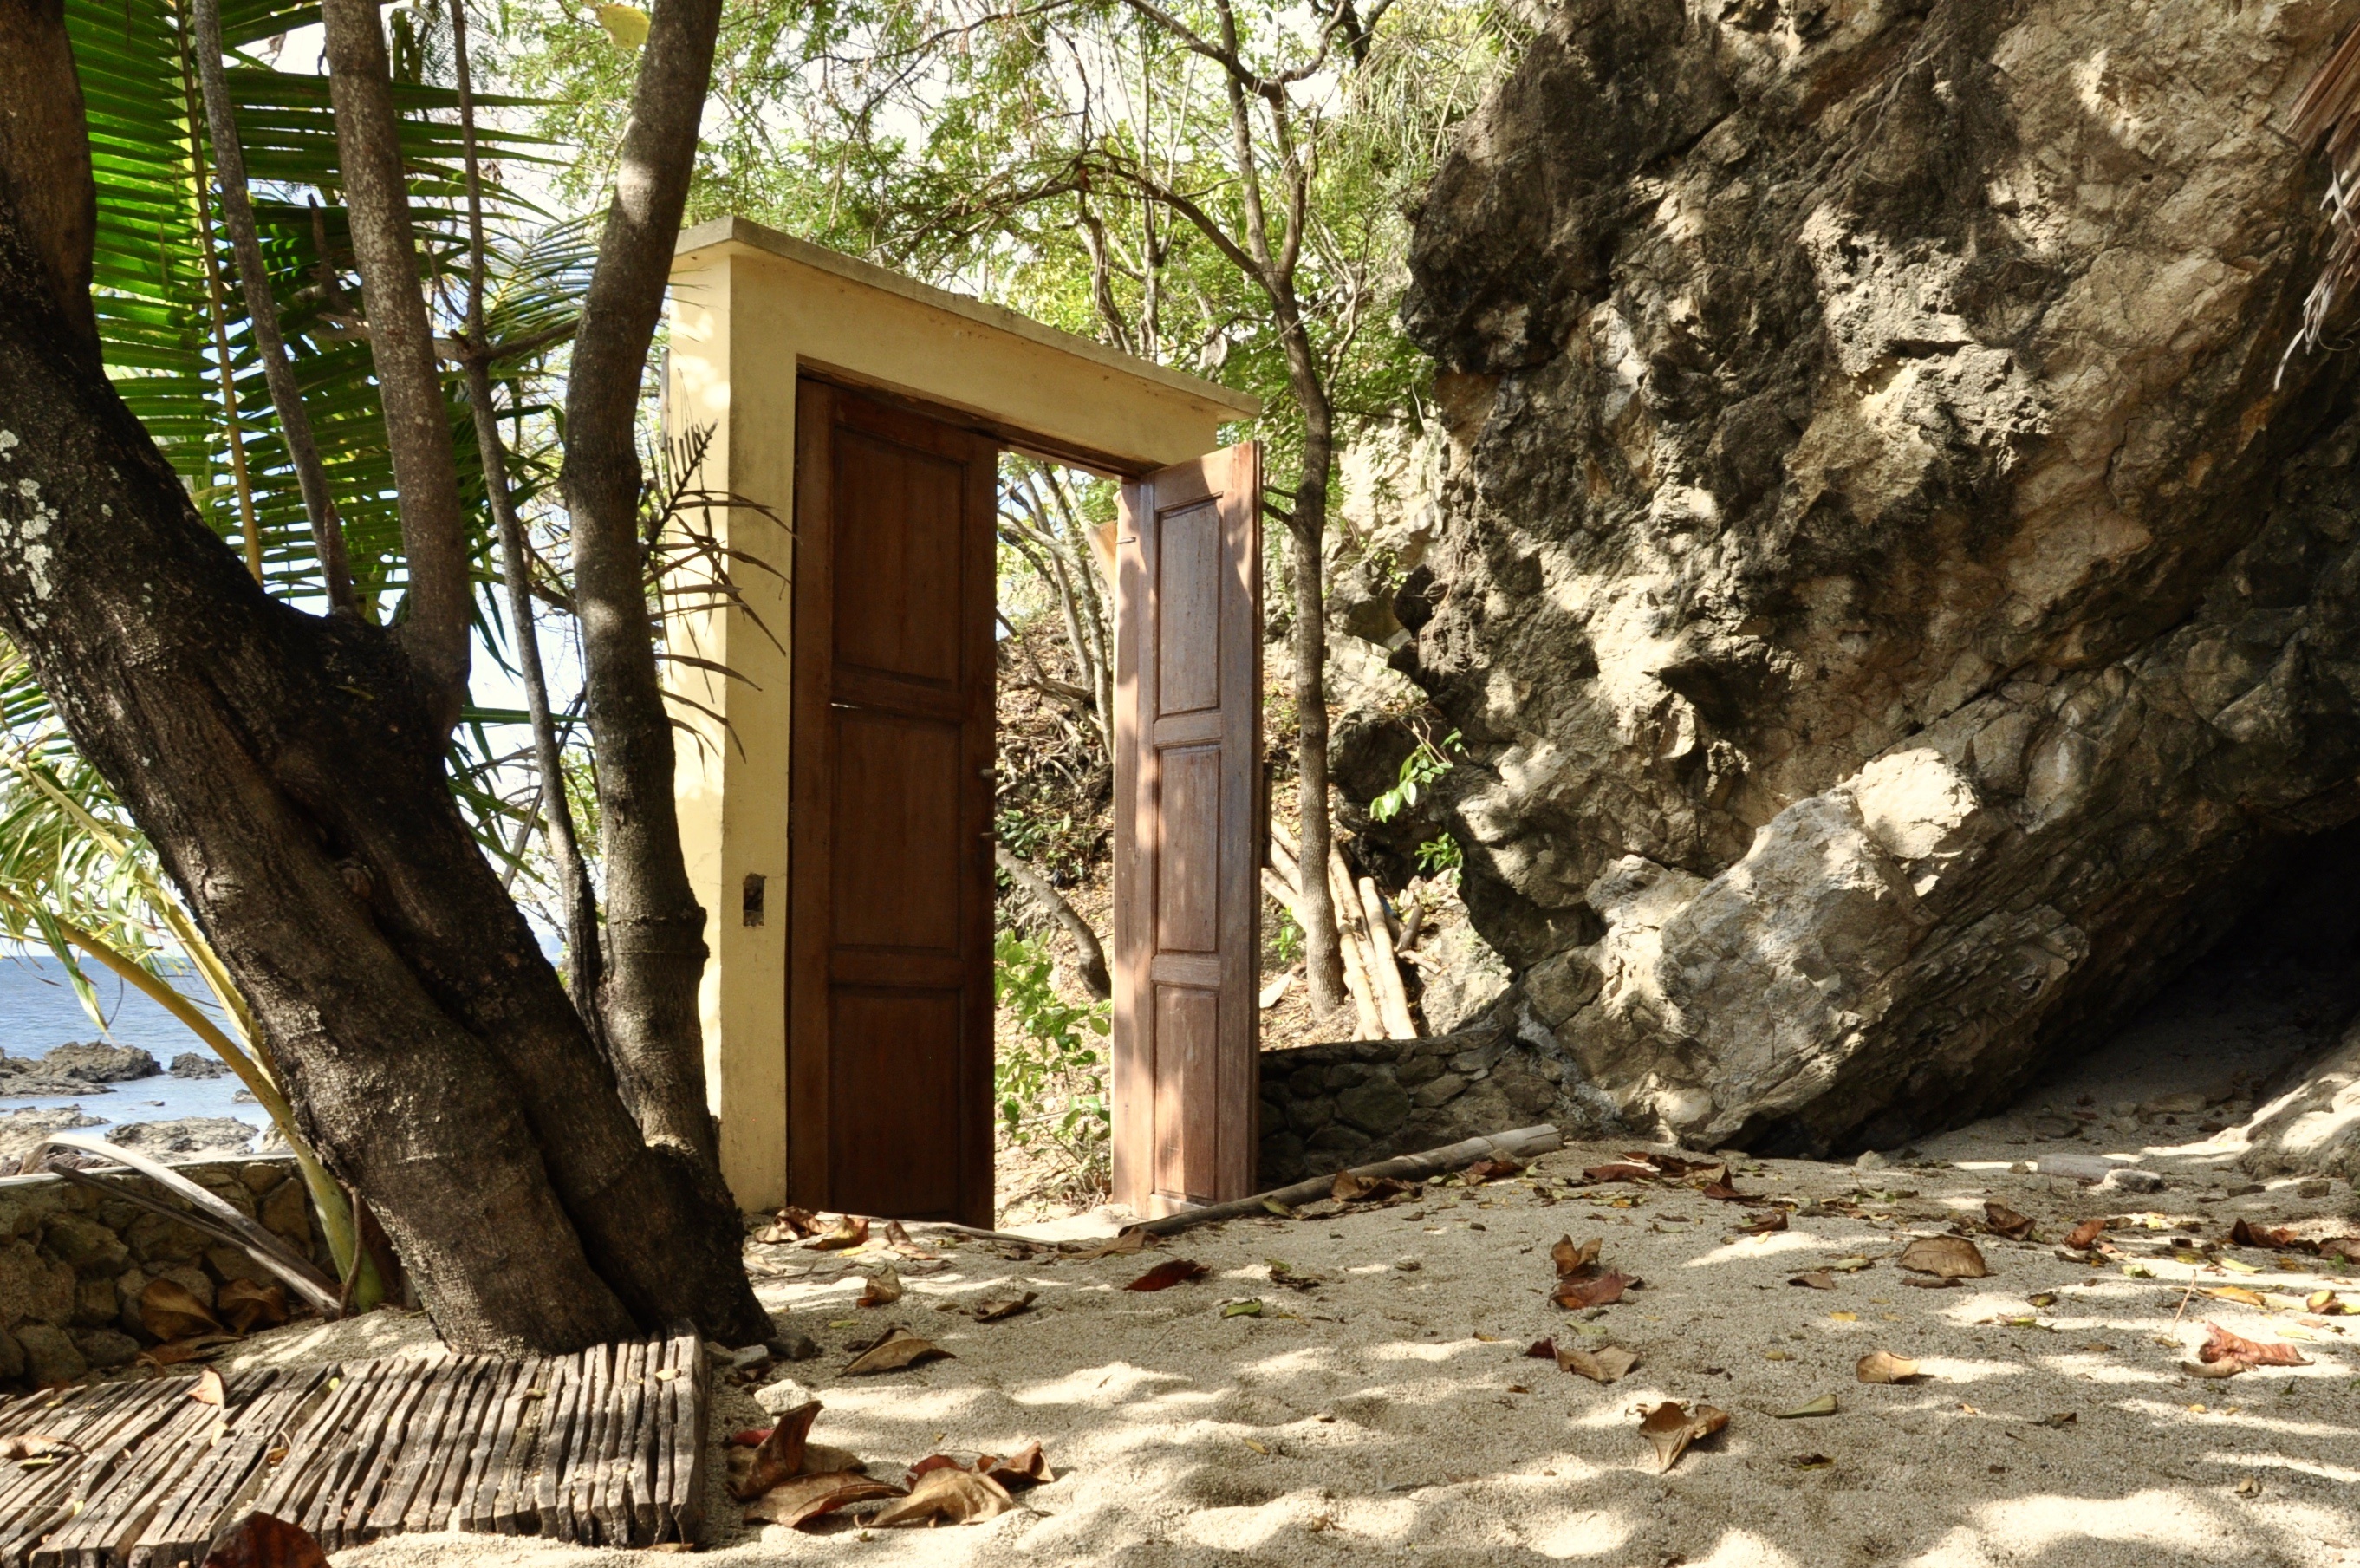
beach, tree, sand, rock, wood, wall, vacation, paradise, tropical, wedding, design, resort, ruins